How Much of These Hills Is Gold

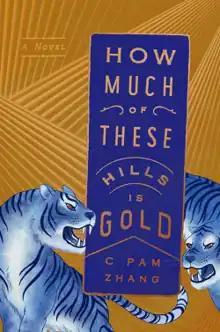
First edition cover

How Much of These Hills Is Gold is a 2020 debut novel by American author C Pam Zhang. It was longlisted for the Booker Prize and won the Asian/Pacific American Award for Literature for Adult Fiction. The book was published by Riverhead Books in North America and by Virago Press in the United Kingdom and Commonwealth.